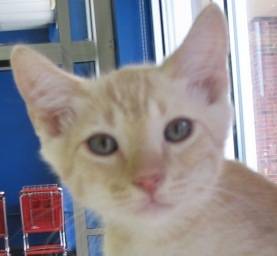
Label: cat